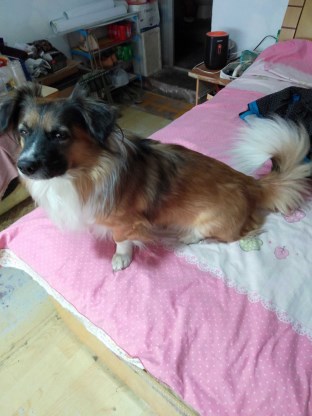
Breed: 3336-n000121-chinese_rural_dog